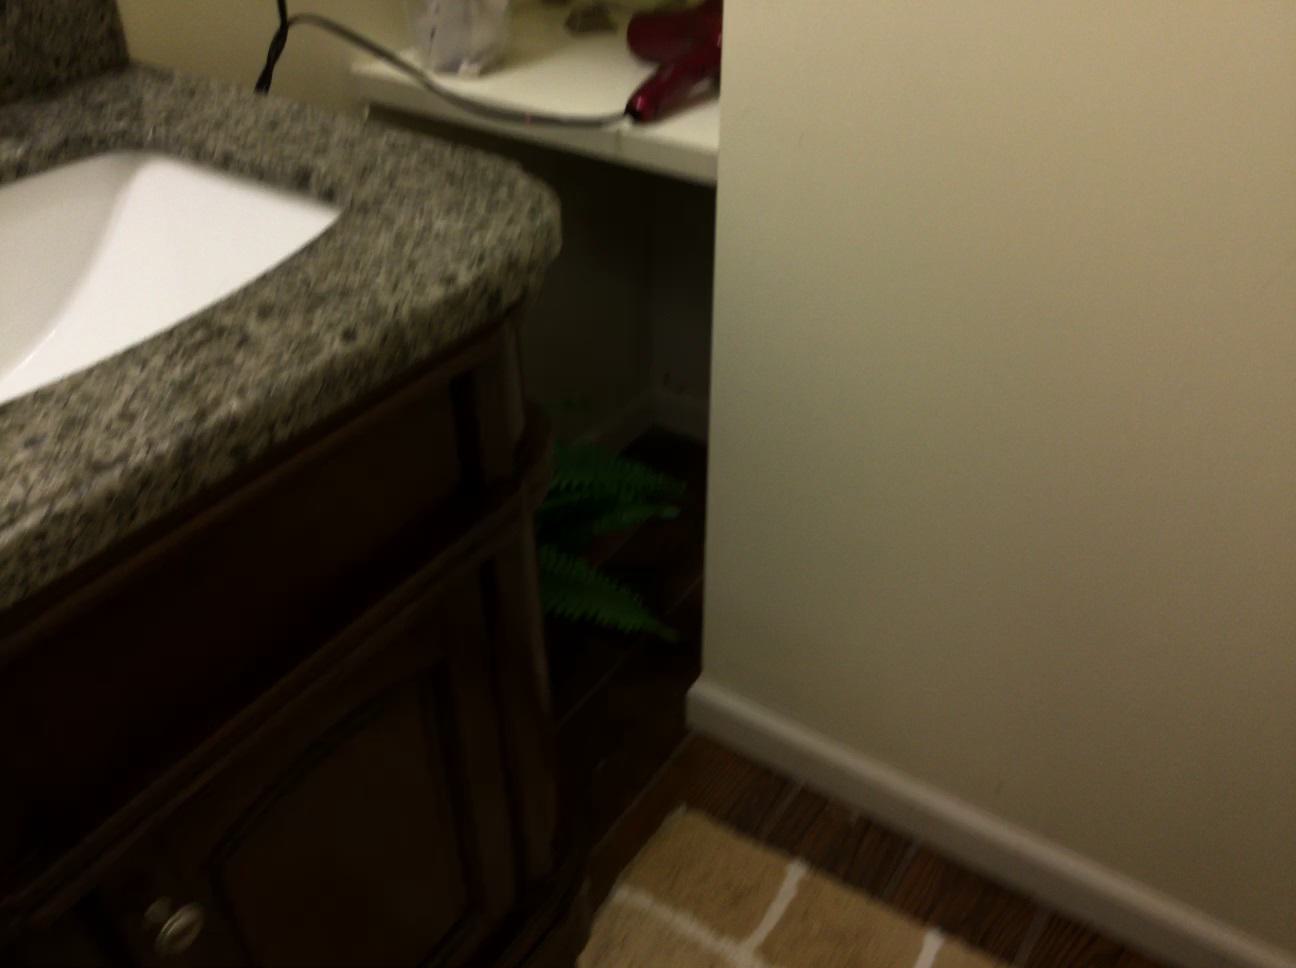
Question: In the image, there is the shelf. Pinpoint several points within the vacant space situated left of the shelf from the object's perspective. Your final answer should be formatted as a list of tuples, i.e. [(x1, y1), ...], where each tuple contains the x and y coordinates of a point satisfying the conditions above. The coordinates should be between 0 and 1, indicating the normalized pixel locations of the points.
Answer: [(0.971, 0.145), (0.904, 0.127), (0.841, 0.112), (0.782, 0.096), (0.958, 0.170), (0.888, 0.151), (0.823, 0.133), (0.761, 0.117), (0.944, 0.198), (0.871, 0.178), (0.802, 0.158), (0.738, 0.140), (0.928, 0.230), (0.852, 0.207), (0.780, 0.186), (0.714, 0.165), (0.910, 0.265), (0.830, 0.240), (0.755, 0.216), (0.686, 0.193), (0.891, 0.306), (0.806, 0.277), (0.728, 0.250), (0.655, 0.225), (0.868, 0.351), (0.779, 0.318), (0.696, 0.288), (0.620, 0.260), (0.842, 0.404), (0.747, 0.367), (0.660, 0.332), (0.581, 0.301), (0.812, 0.465), (0.711, 0.421), (0.620, 0.382), (0.536, 0.346), (0.775, 0.537), (0.668, 0.486), (0.572, 0.440), (0.618, 0.562)]